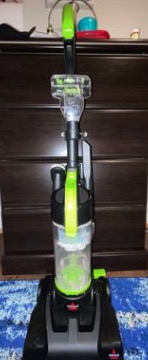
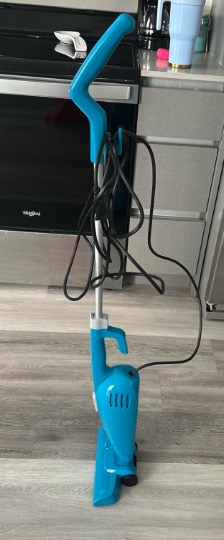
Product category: items_vacuum
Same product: no